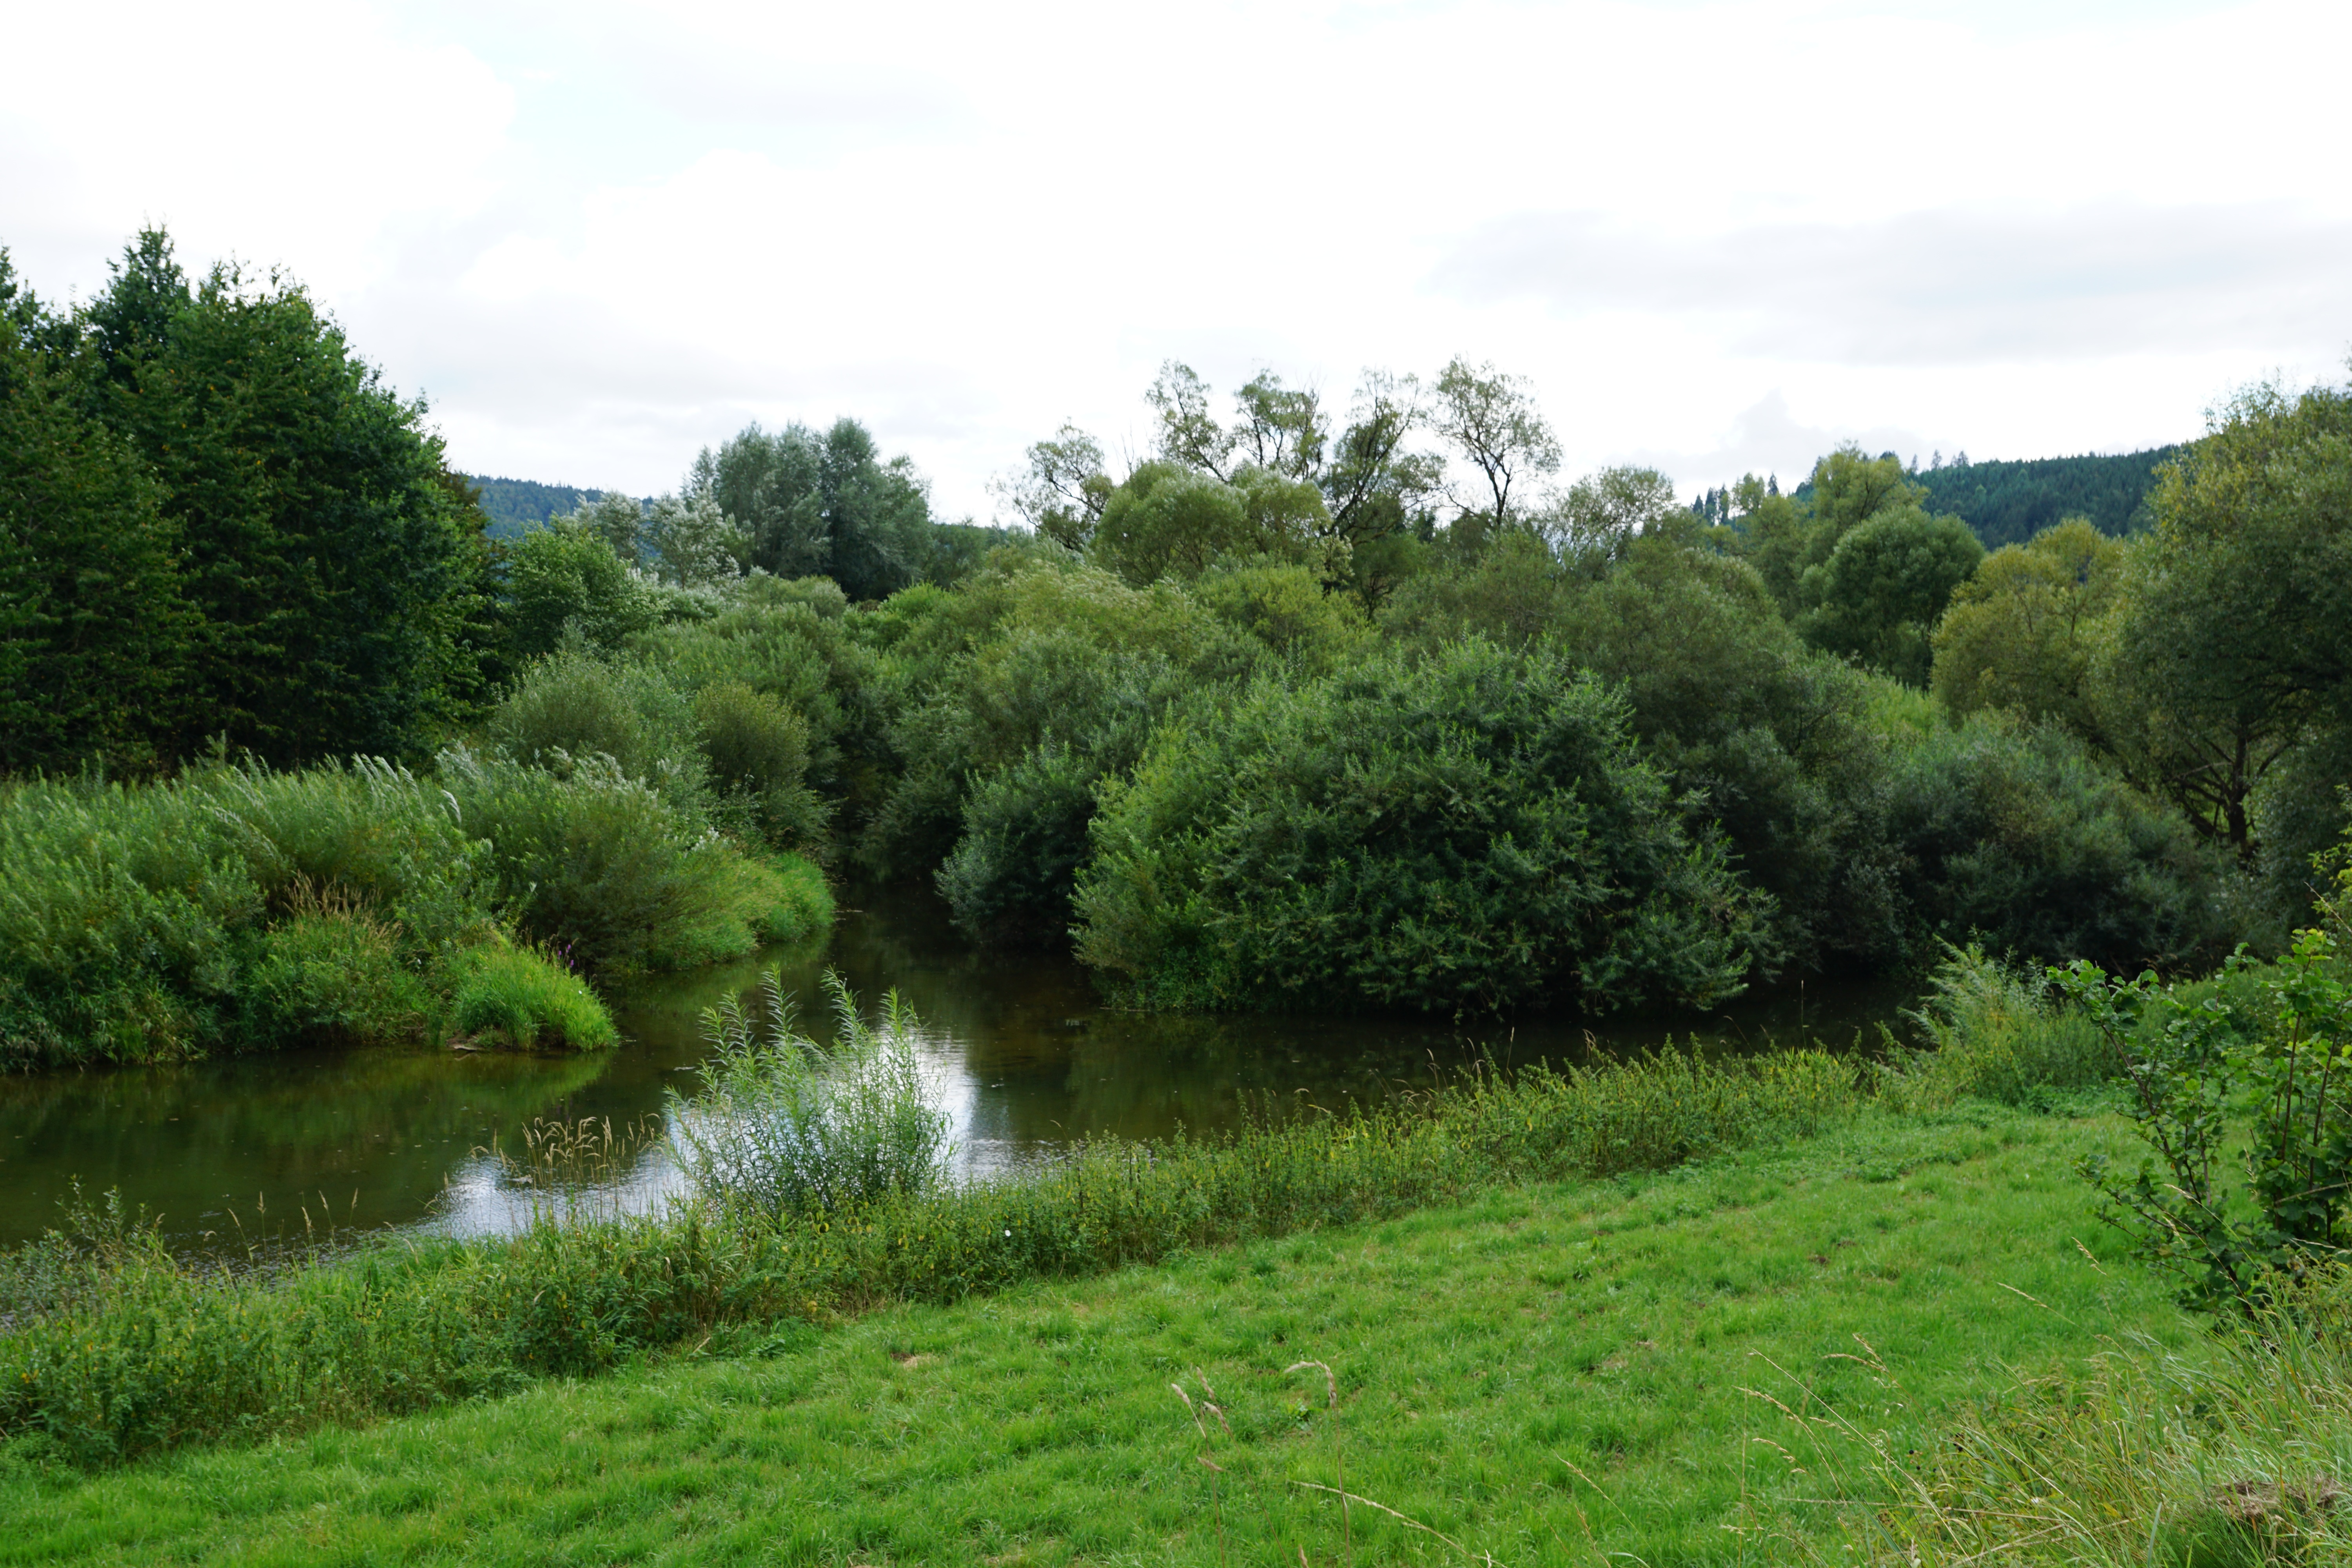
landscape, tree, water, nature, forest, plant, meadow, river, pond, wild, green, waterway, danube, vegetation, shrub, wetland, floodplain, woodland, habitat, idyll, ecosystem, nature reserve, tuttlingen, biome, natural environment, woody plant, temperate coniferous forest, land lot